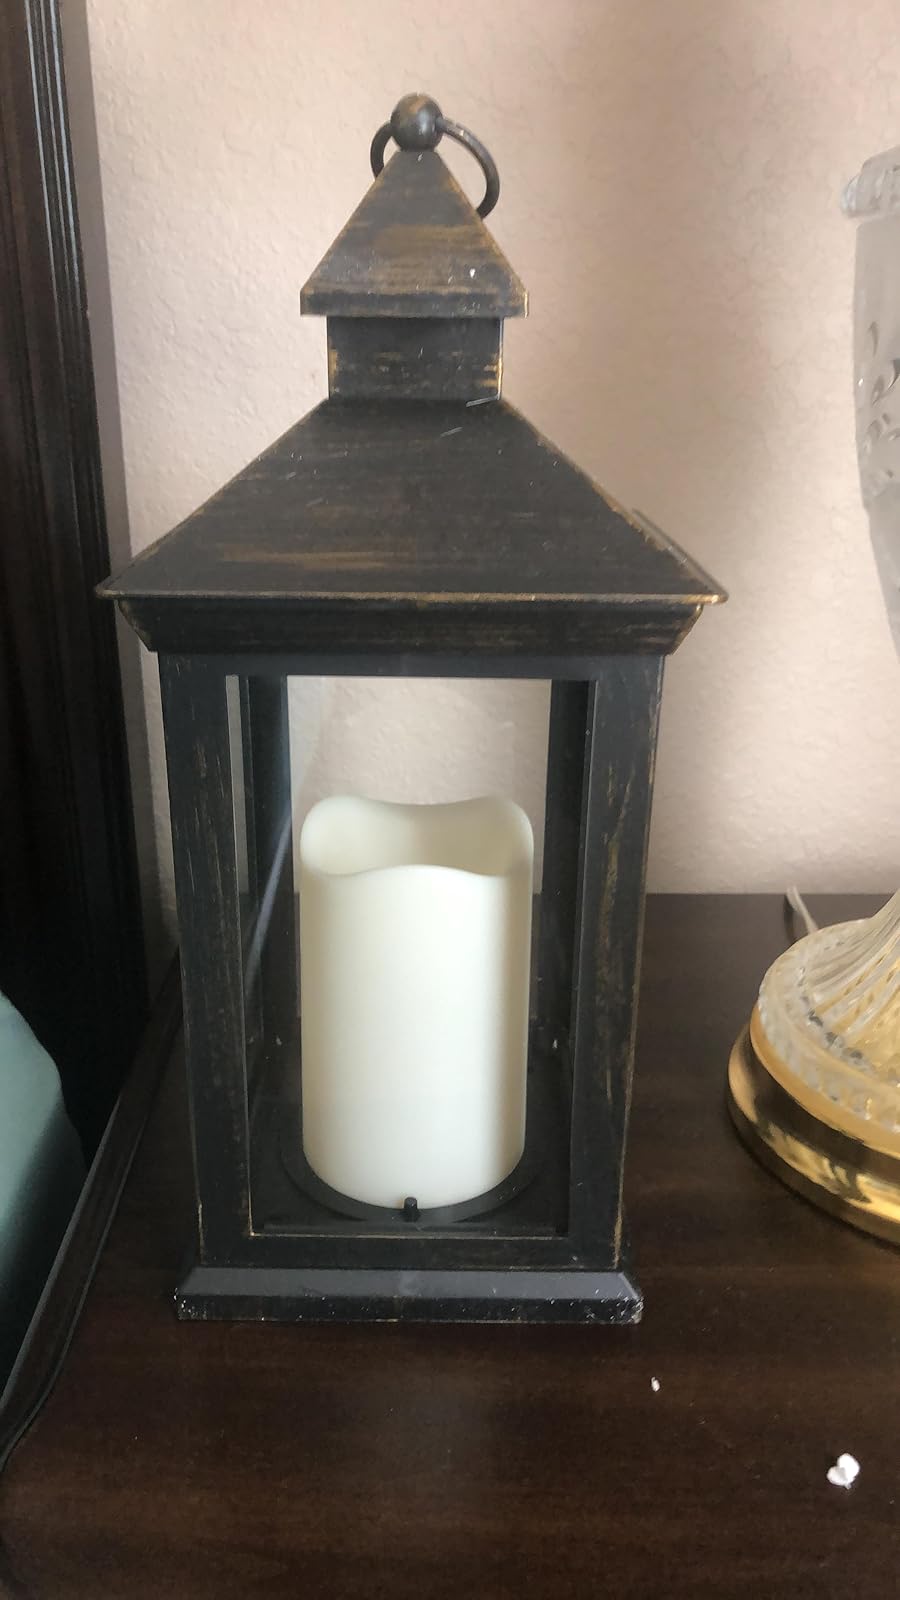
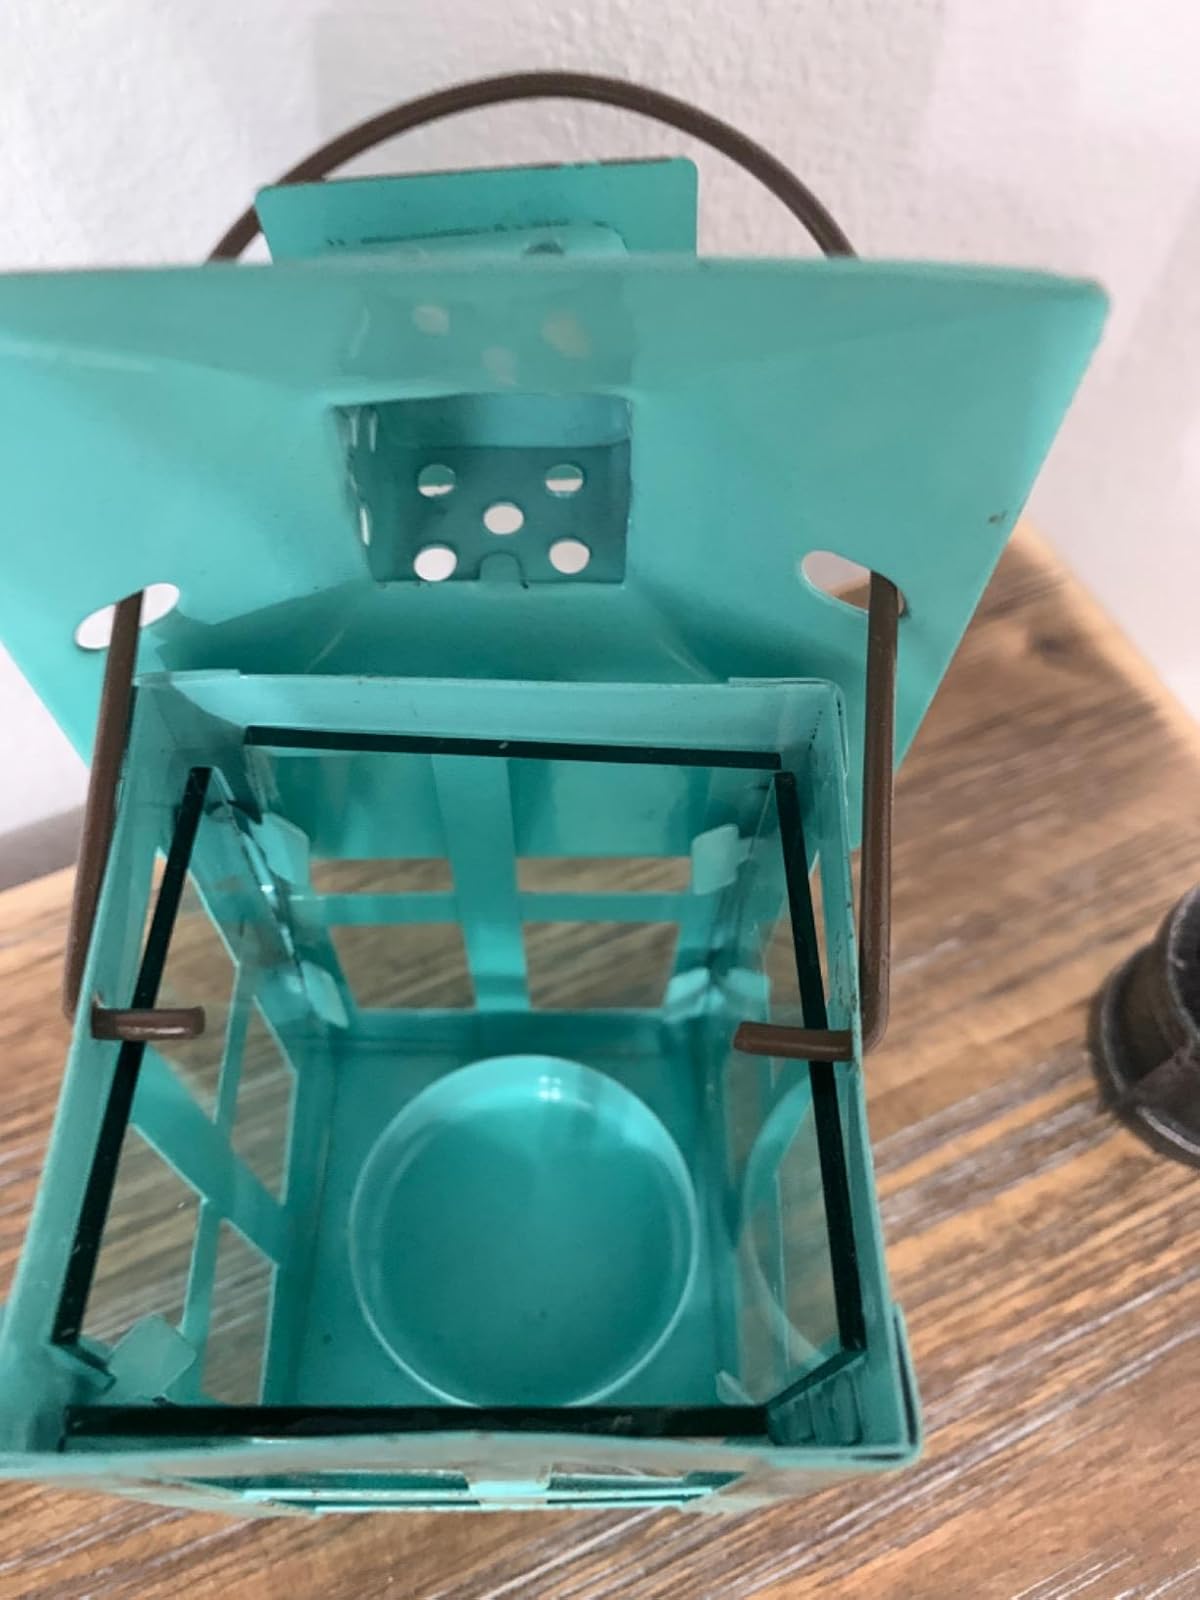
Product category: lantern
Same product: no